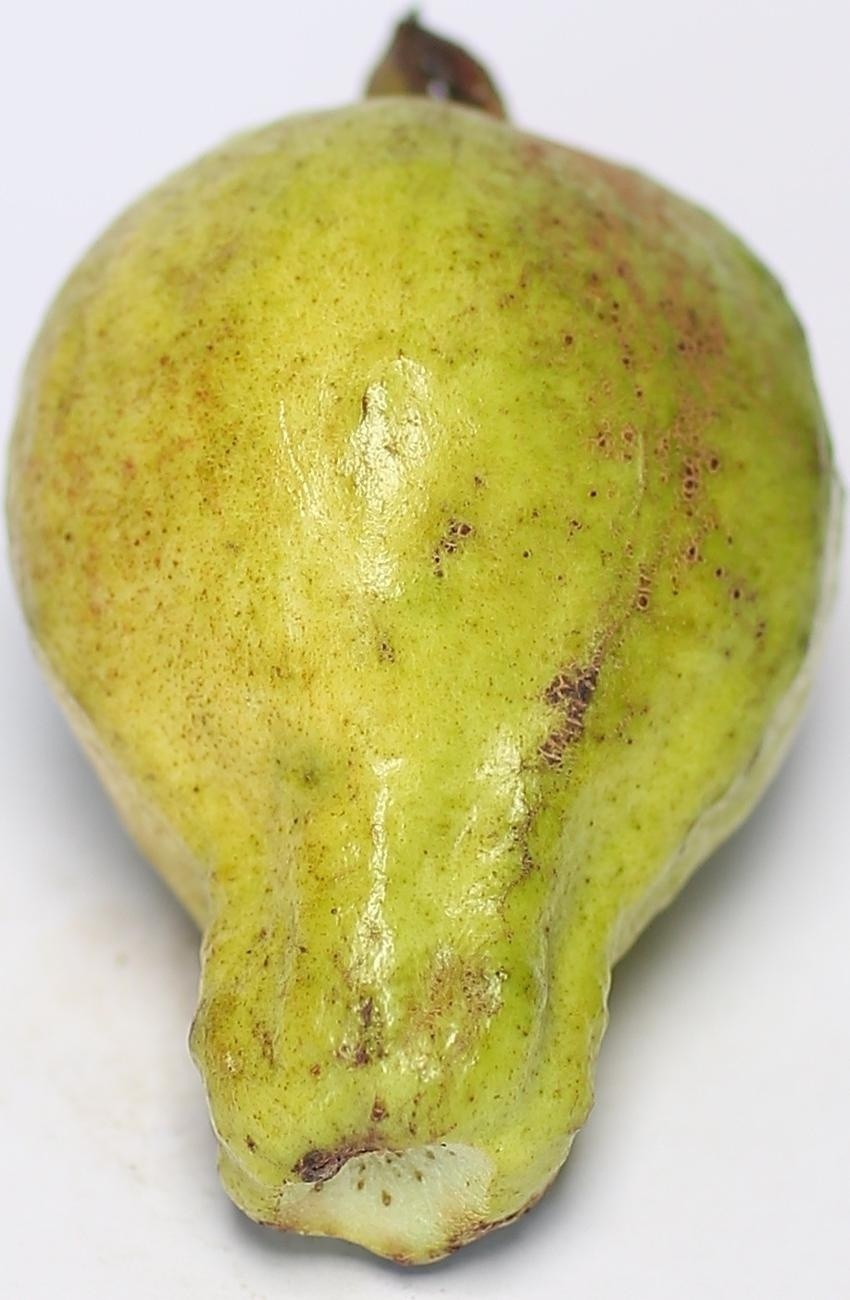
Maturity: mature-green
Variety: local-sindhi